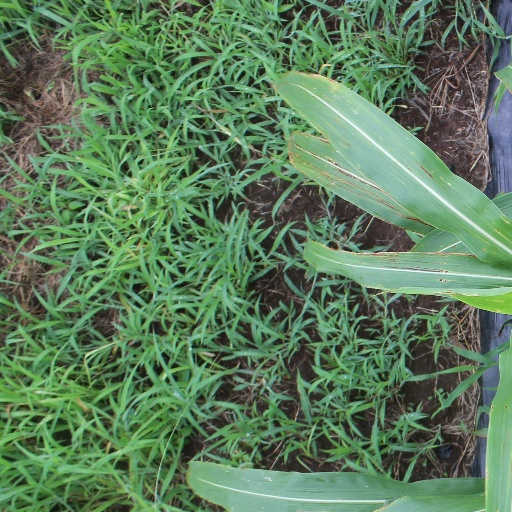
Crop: sorghum